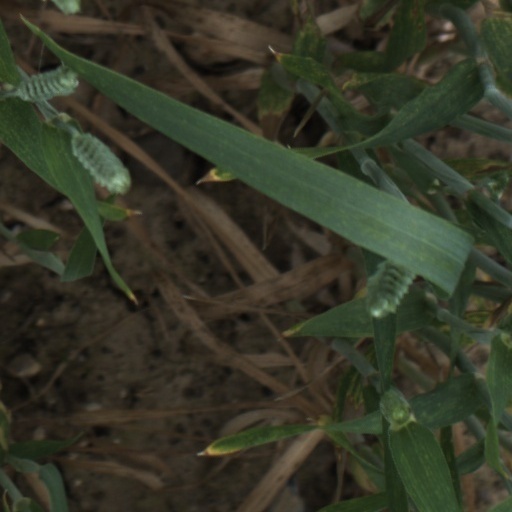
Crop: wheat